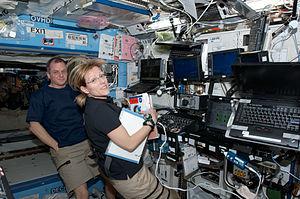
En organisation du travail, un poste de travail est le lieu dans lequel une personne dispose des ressources matérielles lui permettant d'effectuer son travail. Dans un contexte informatique, ce terme correspond à l'ensemble des moyens techniques mis à la disposition d'un utilisateur, et par extension l'interface du système d'exploitation.